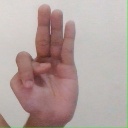
अक्षर: भ